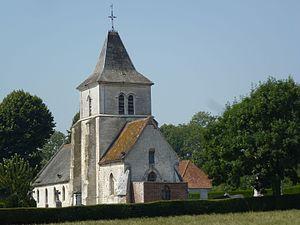
Sanghen est une commune française située dans le département du Pas-de-Calais en région Hauts-de-France.